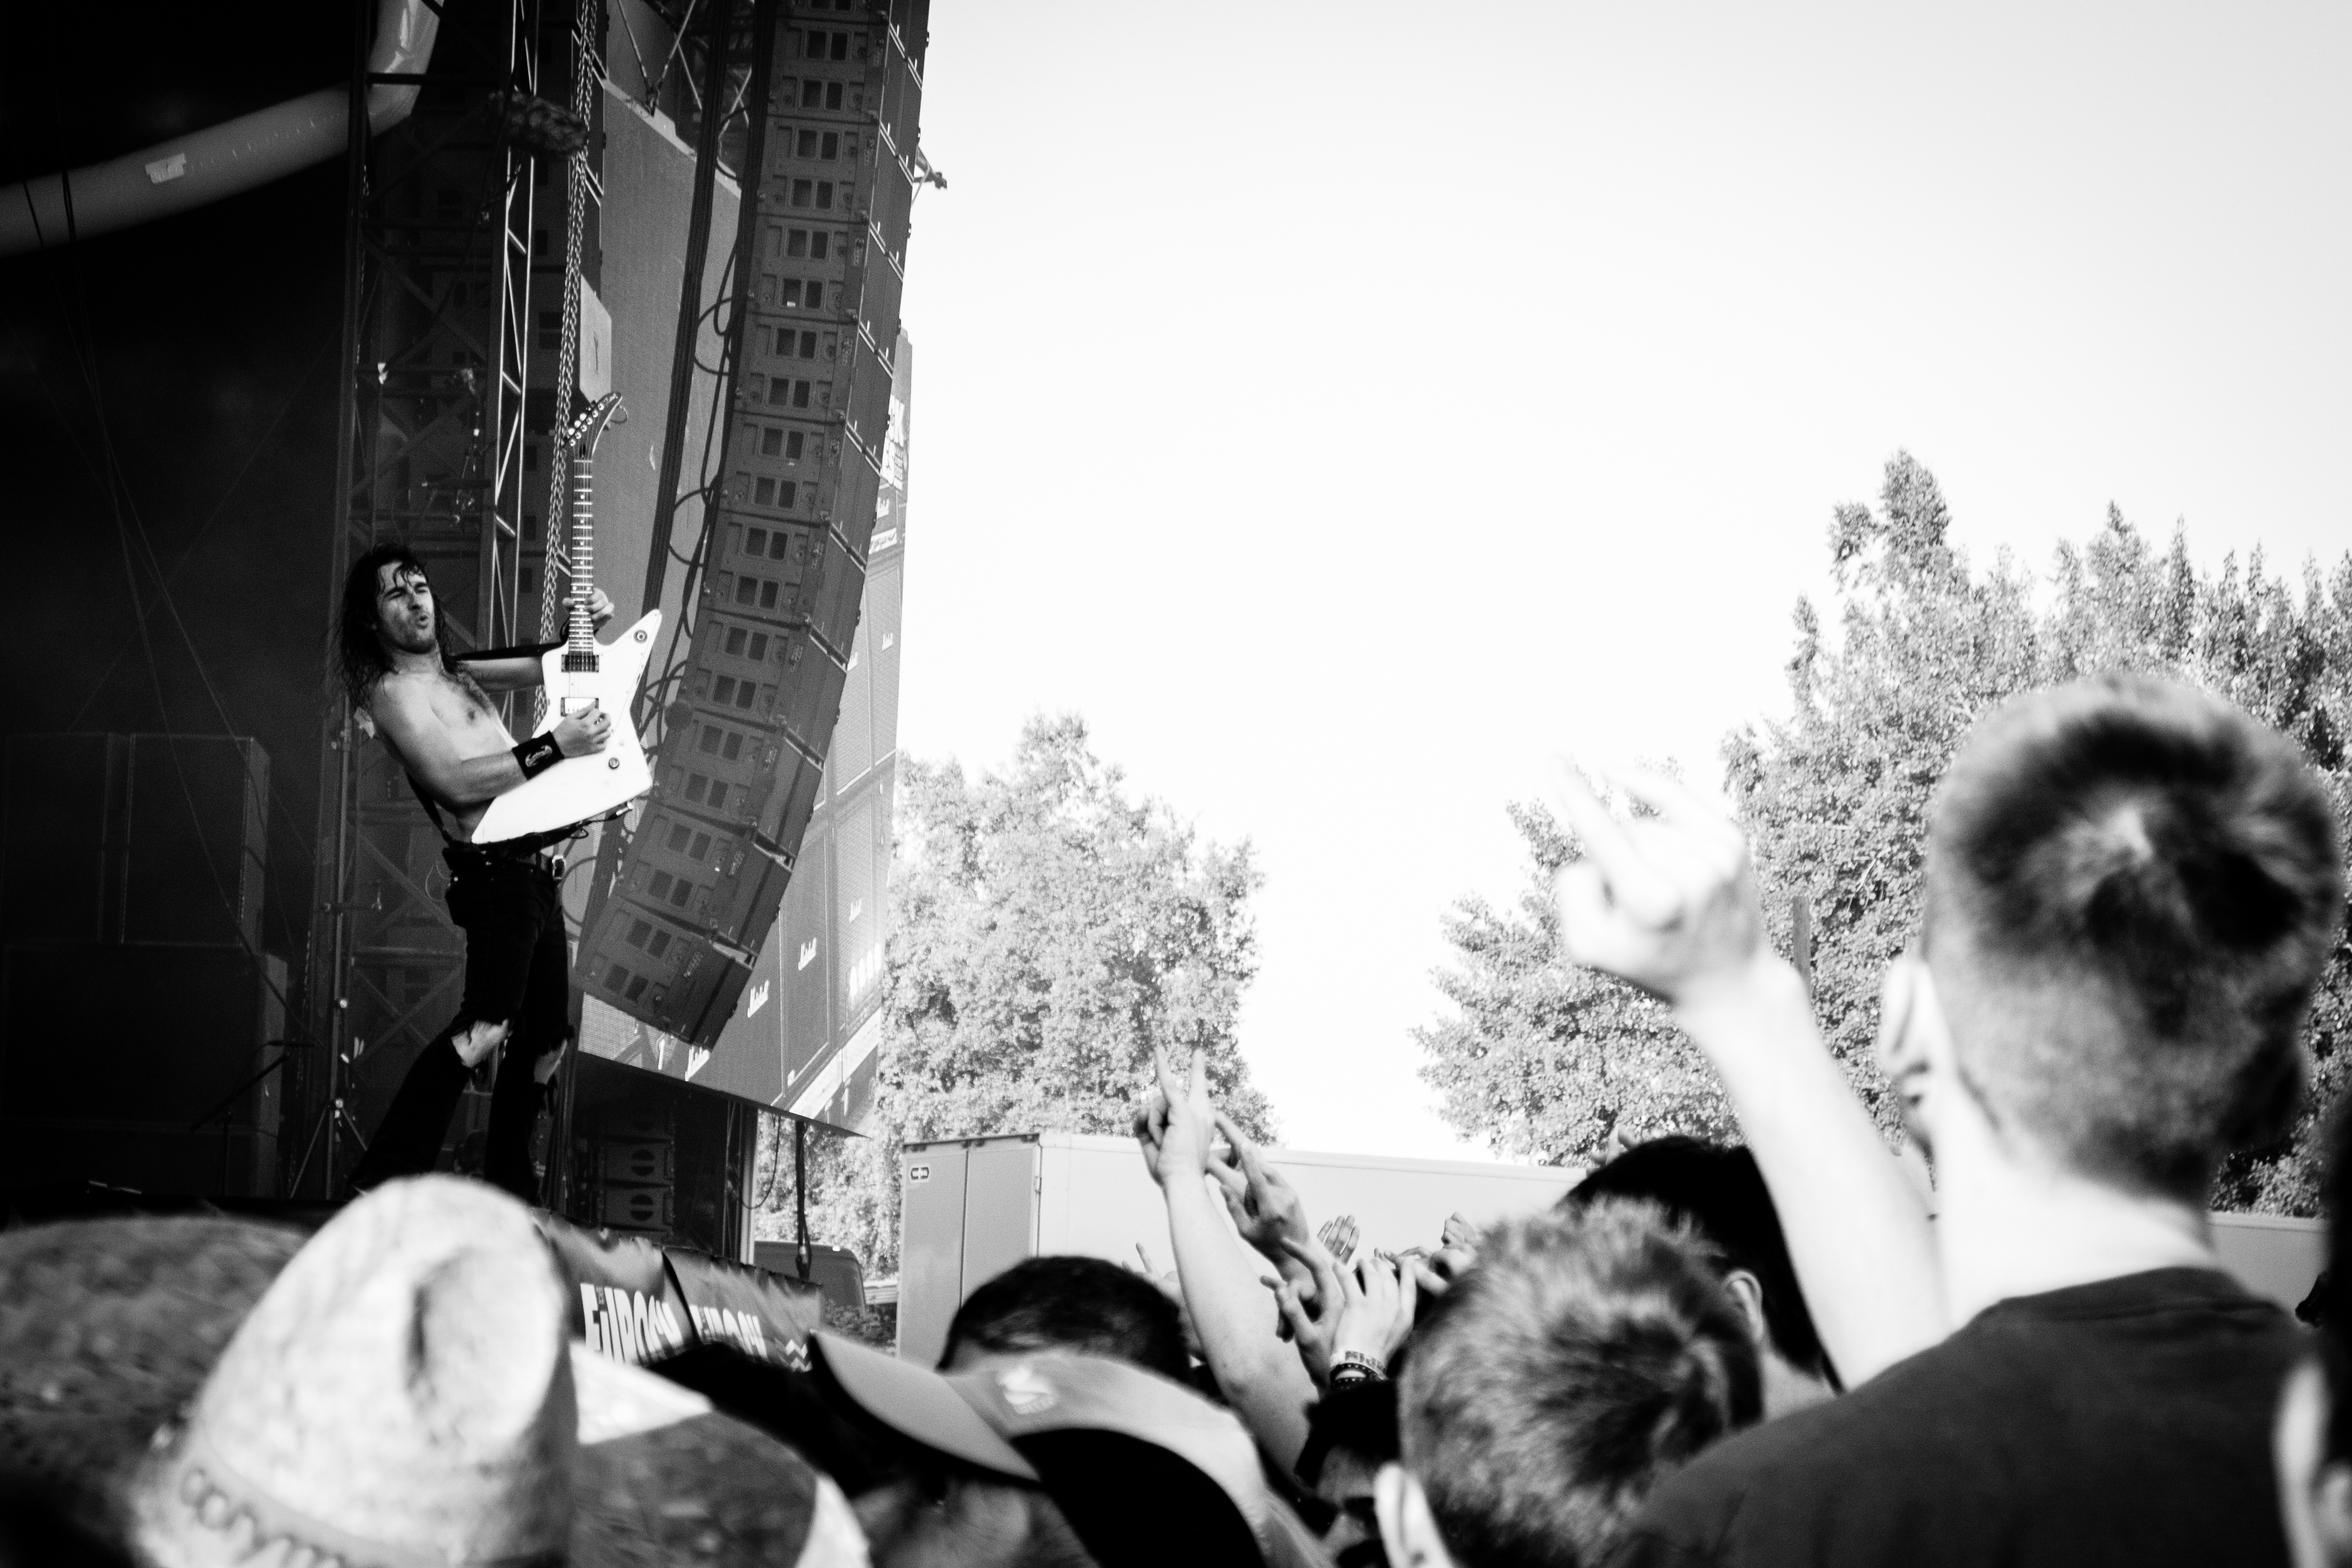
music, black and white, white, photography, concert, band, canon, black, monochrome, festival, eosm, gig, 2013, belfort, airbourne, eurockeennes, eurocks, photograph, monochrome photography